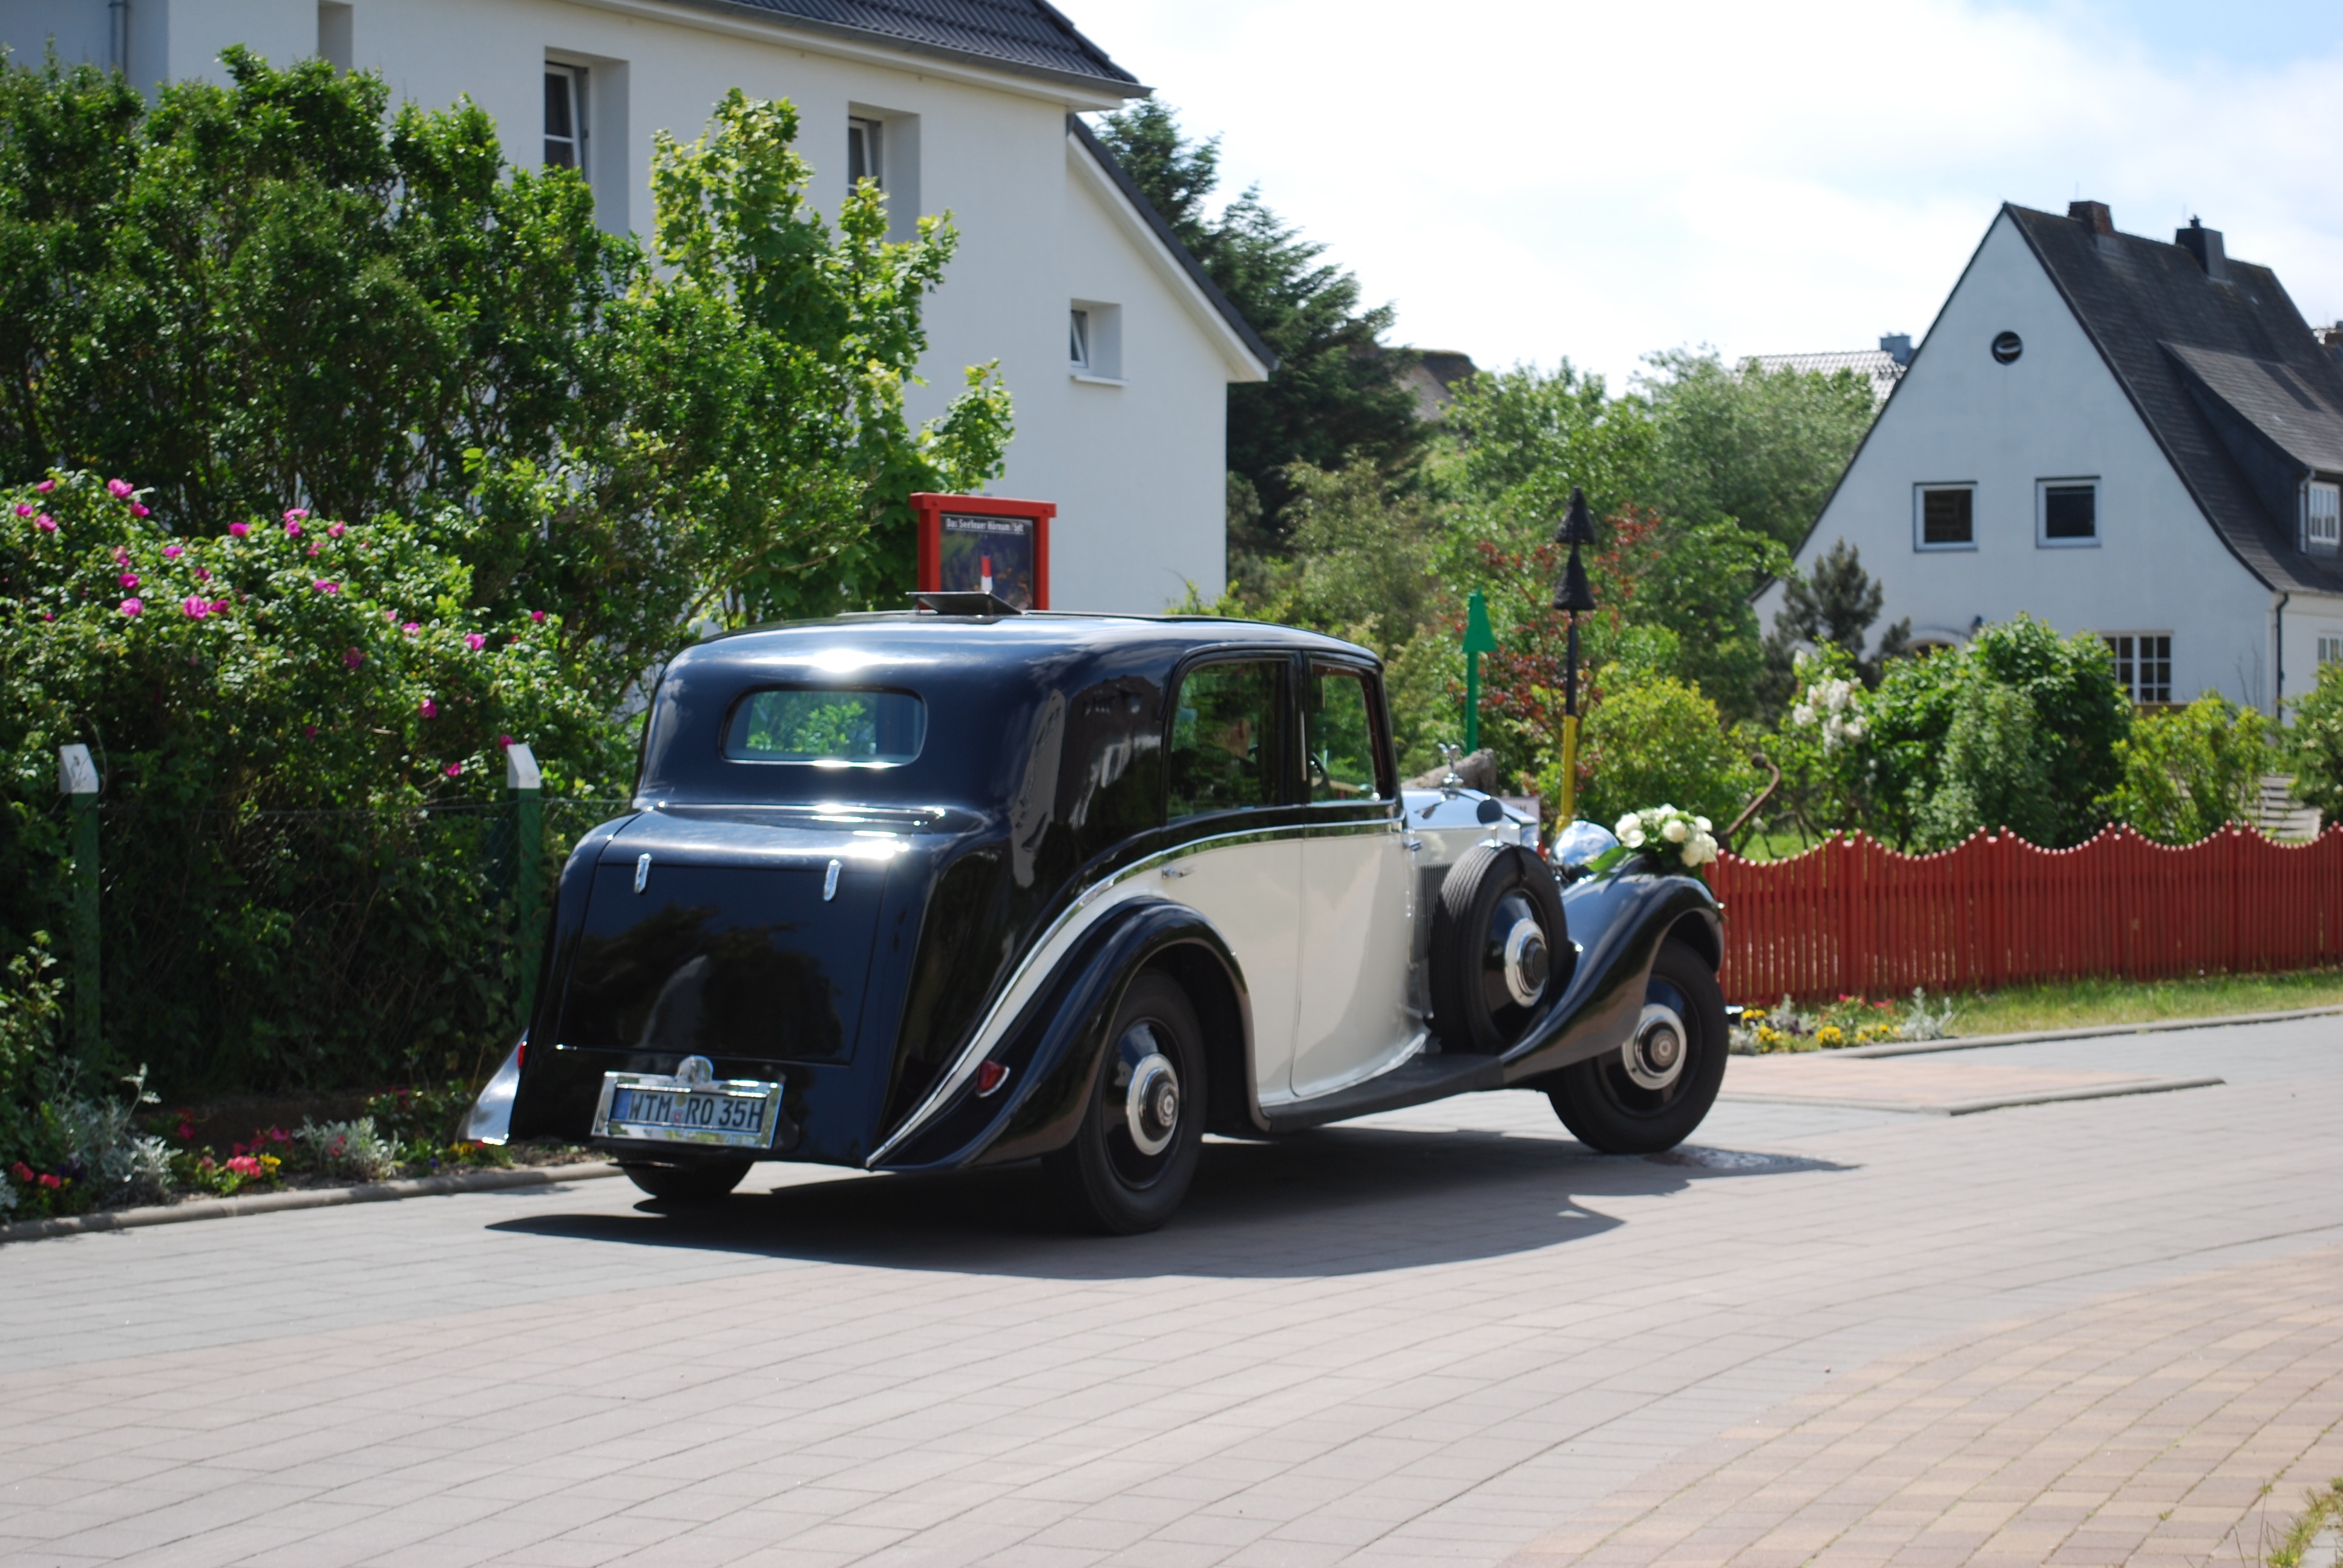
car, vehicle, auto, motor vehicle, vintage car, sedan, oldtimer, antique car, land vehicle, touring car, automobile make, luxury vehicle